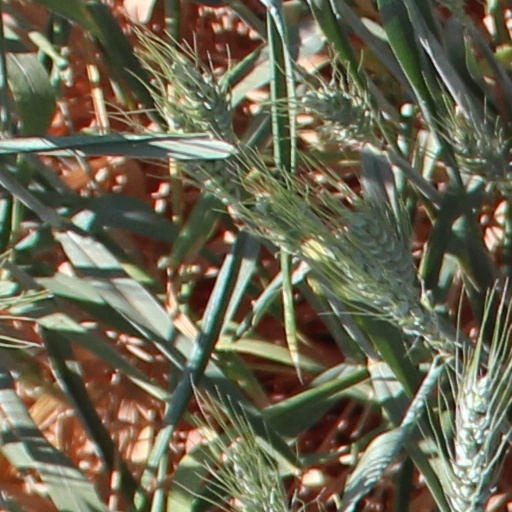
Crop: wheat